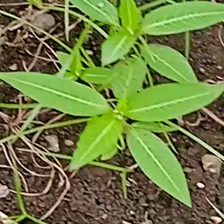
Weed species: Moti_dudhi(Euphorbia_geneculata_L)